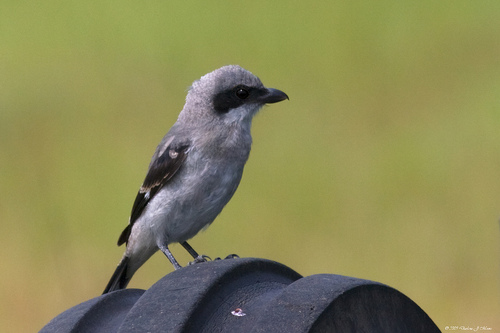
a small grey bird with a black cheek and a sharp downturned beak.
the bird has a grey color along its abdomen, breast and side, with a pitch black covert and cheek patch.
the small, slender bird has a gray body with black wings and tan wingbars.
a small bird with a black beak, grey coloring overall and black wings, along with a black cheek patch.
a small grey burd with black on its wings and around its eyes.
a small grey bird, with black primaries and cheek patches, with a short curved bill.
this bird has a black hook bill, with dark grey crown and black cheek patch, with dark grey white breast and belly.
this small, gray bird ahs a large head, black cheek markings, black coverts and primaries, and a small, black bill with a sharp downward curve.
this bird has wings that are black and has a white belly
this bird has wings that are grey and has a white belly
Species: Loggerhead Shrike